Fishlake National Forest

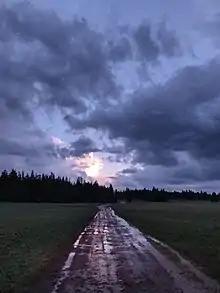

Fishlake National Forest is a U.S. National Forest located in south central Utah. The namesake for the forest is Fish Lake, the largest freshwater mountain lake in the state.